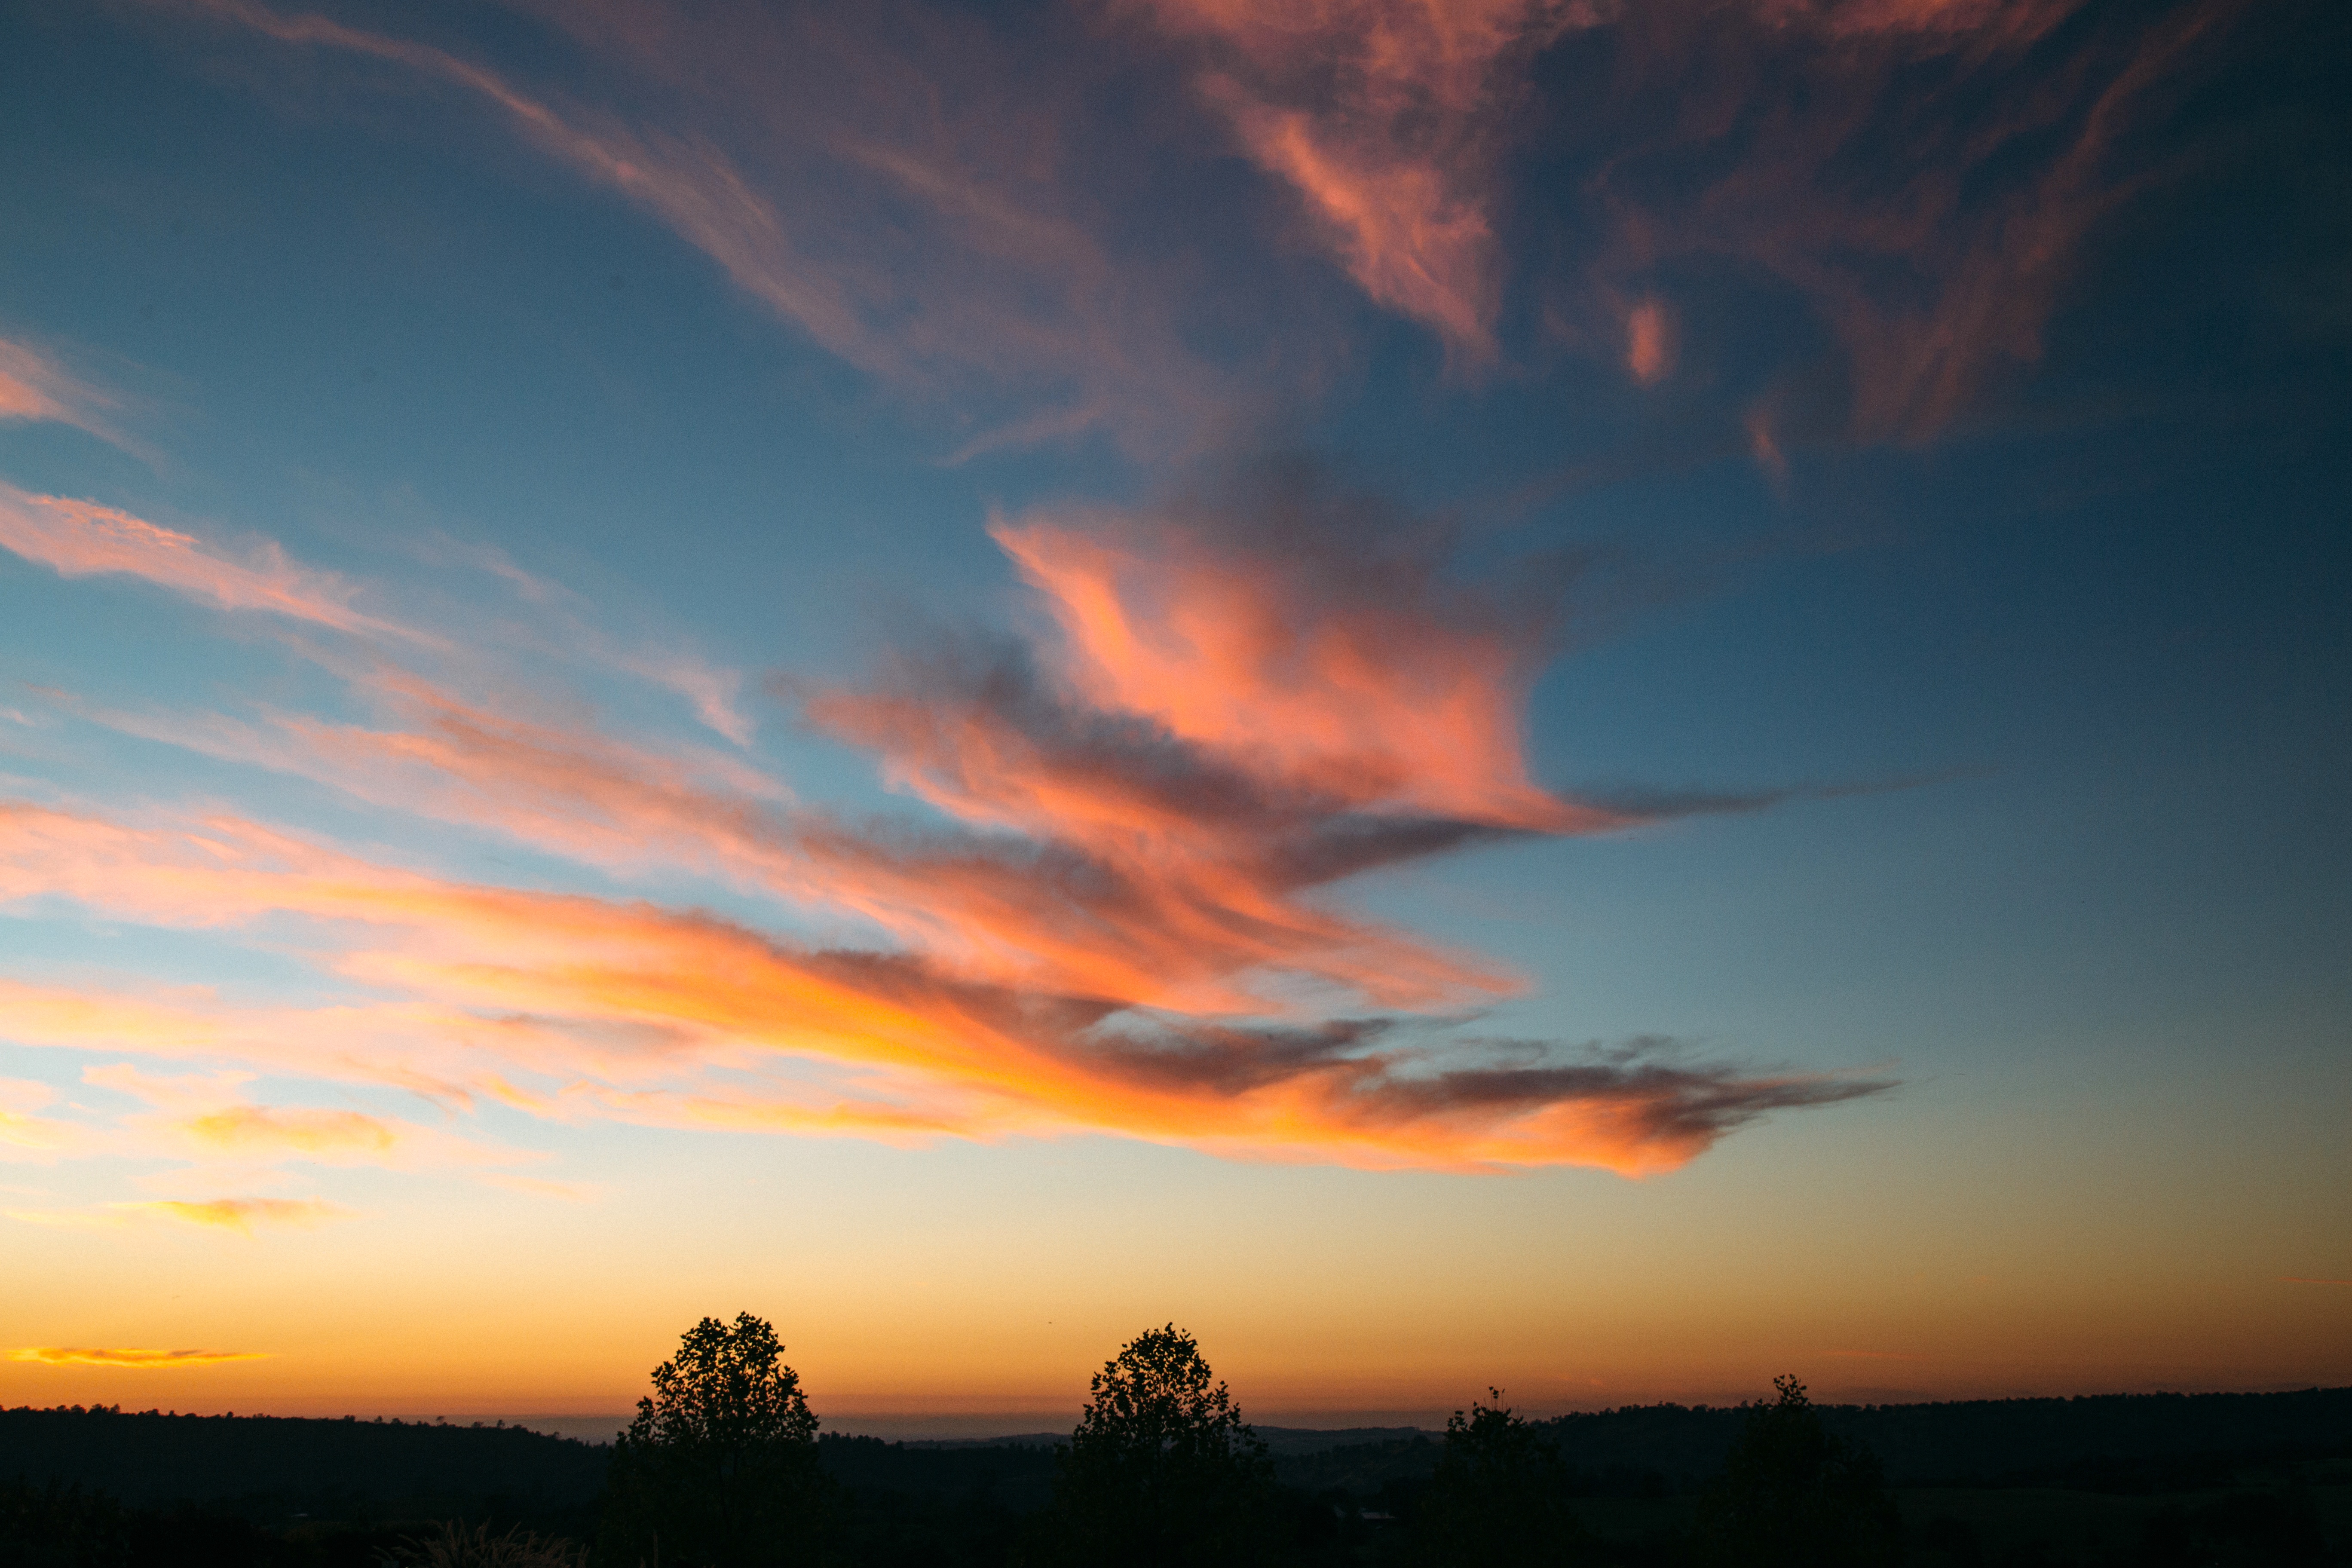
horizon, cloud, sky, sunrise, sunset, field, prairie, sunlight, morning, dawn, atmosphere, dusk, evening, afterglow, meteorological phenomenon, red sky at morning